Dhoop Kinare

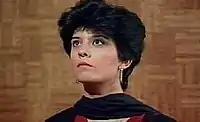
Marina Khan as Dr Zoya Ali Khan in the serial "Dhoop Kinare". Her carefree attitude and short hair made her into an iconic symbol in Pakistani television.

Dr. Ahmer Ansari (Rahat Kazmi) is bereaving the death of his foster father (played by Arshad Mehmood) whom he calls Baba (an affectionate word for father in Urdu). He vaguely remembers that the professor had adopted him as a child but has no knowledge that his father had a daughter who died young and that she also gave birth to a girl who lives somewhere in the same city. His father had never shared his past with Ahmer. Ahmer was led to believe that he was the sole beneficiary of his baba's love and affection.